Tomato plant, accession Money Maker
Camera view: tilt-top (135 deg); turntable rotation: 0 degrees
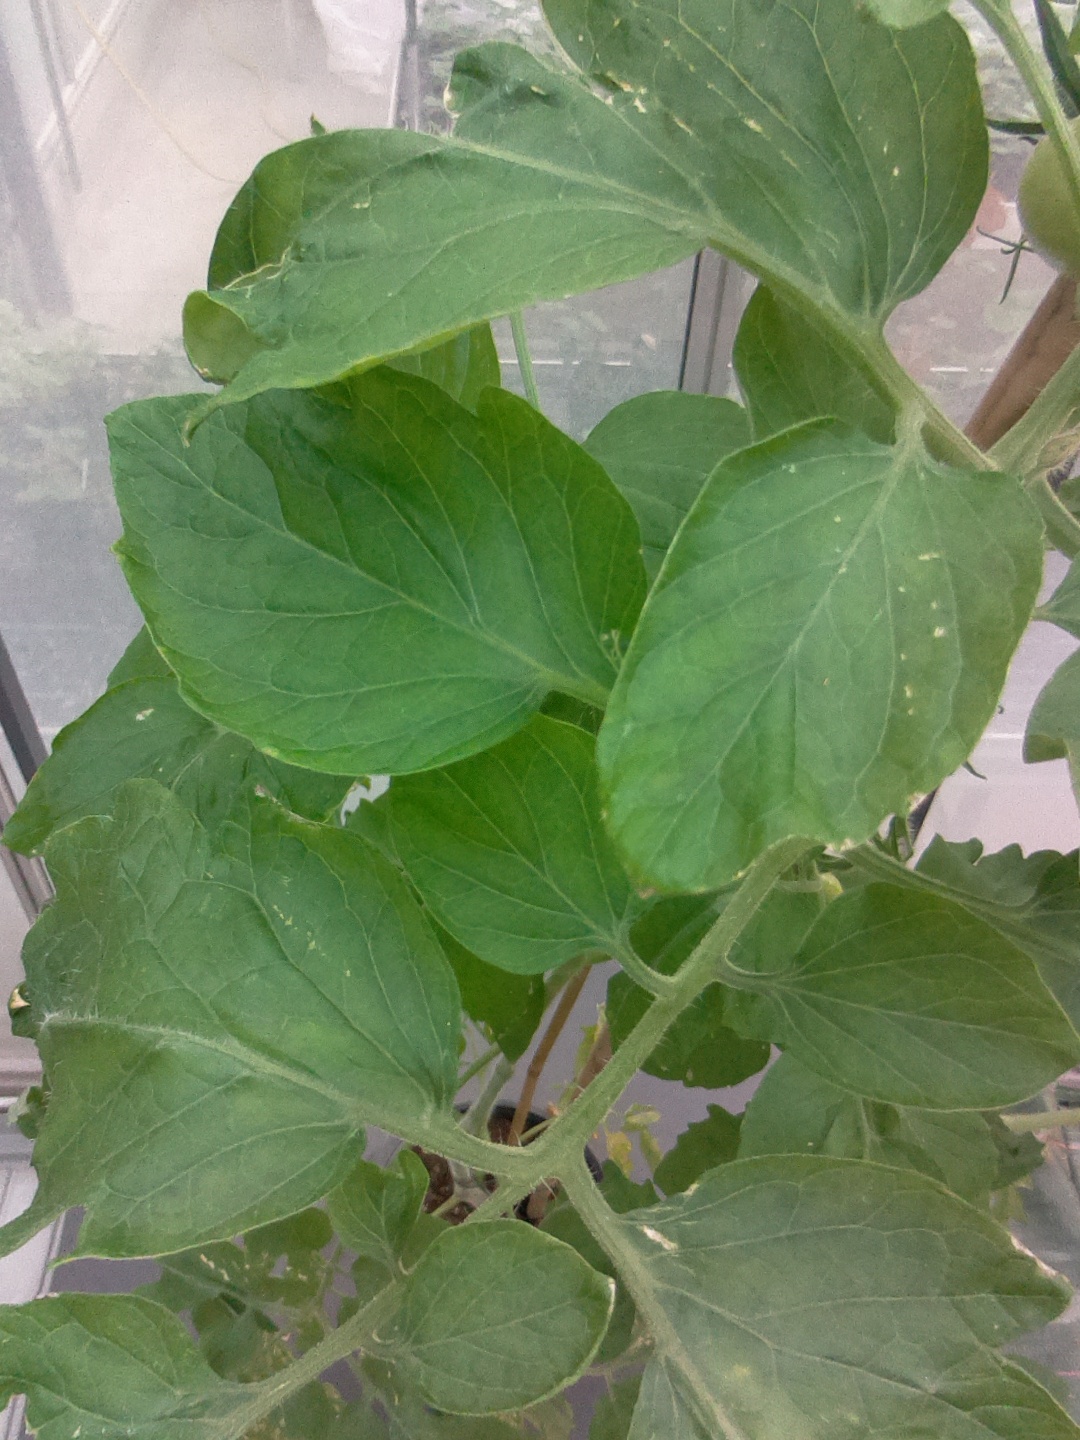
BBCH growth stage 73: 30%-40% of final fruit size